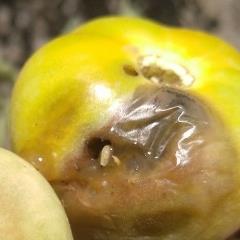
Crop: Tomato
Condition: helicoverpa-armigera-p